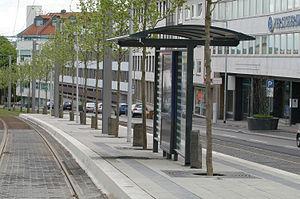
Station de trammway rue Rudolf Schwander (Cassel)